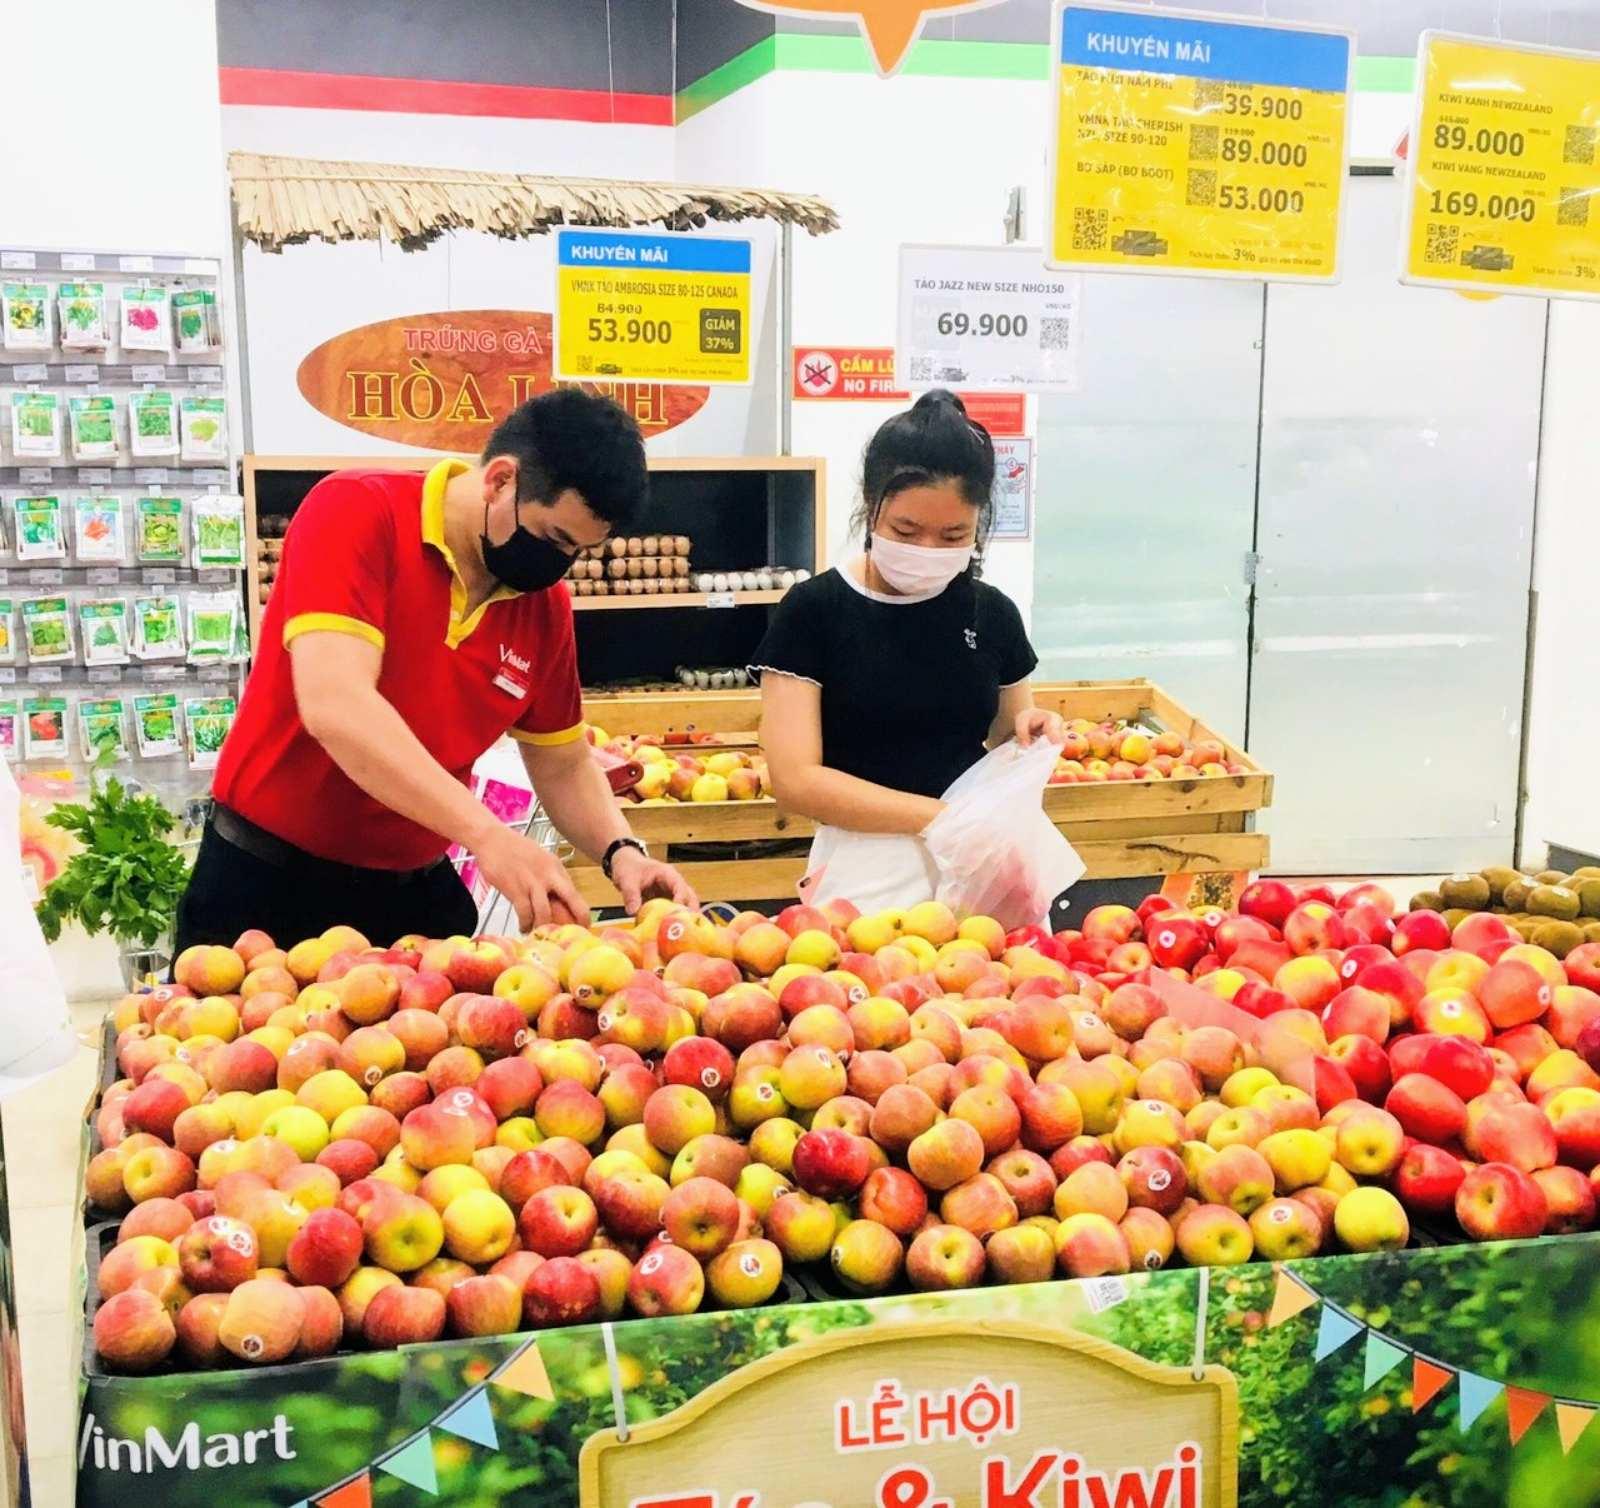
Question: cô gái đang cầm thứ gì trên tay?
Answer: cô gái đang cầm một túi ni lông